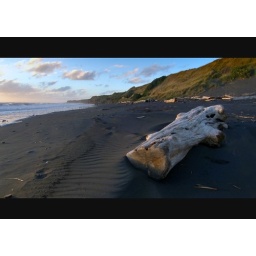
Best seat in the house